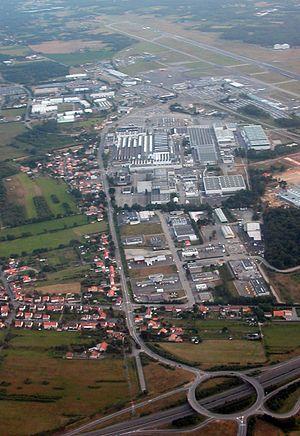
de l'avant-plan à l'arrière-plan
L'aéroport de Nantes-Atlantique, auparavant dénommé aéroport de Nantes-Château Bougon, est un aéroport international français situé sur le territoire des communes de Bouguenais et de Saint-Aignan-Grandlieu, au sud-ouest de Nantes.
Les transports à Nantes se répartissent en transports automobiles, ferroviaires, urbains, fluviaux et aériens. La tendance est au développement des déplacements doux.
Nantes est une commune de l'ouest de la France, située au sud du Massif armoricain, qui s'étend sur les rives de la Loire, à 50 km de l'océan Atlantique.